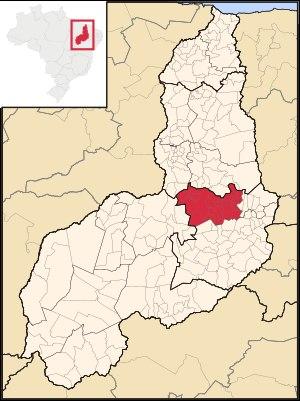
La microrégion de Picos est l'une des trois microrégions qui subdivisent le sud-est de l'État du Piauí au Brésil.